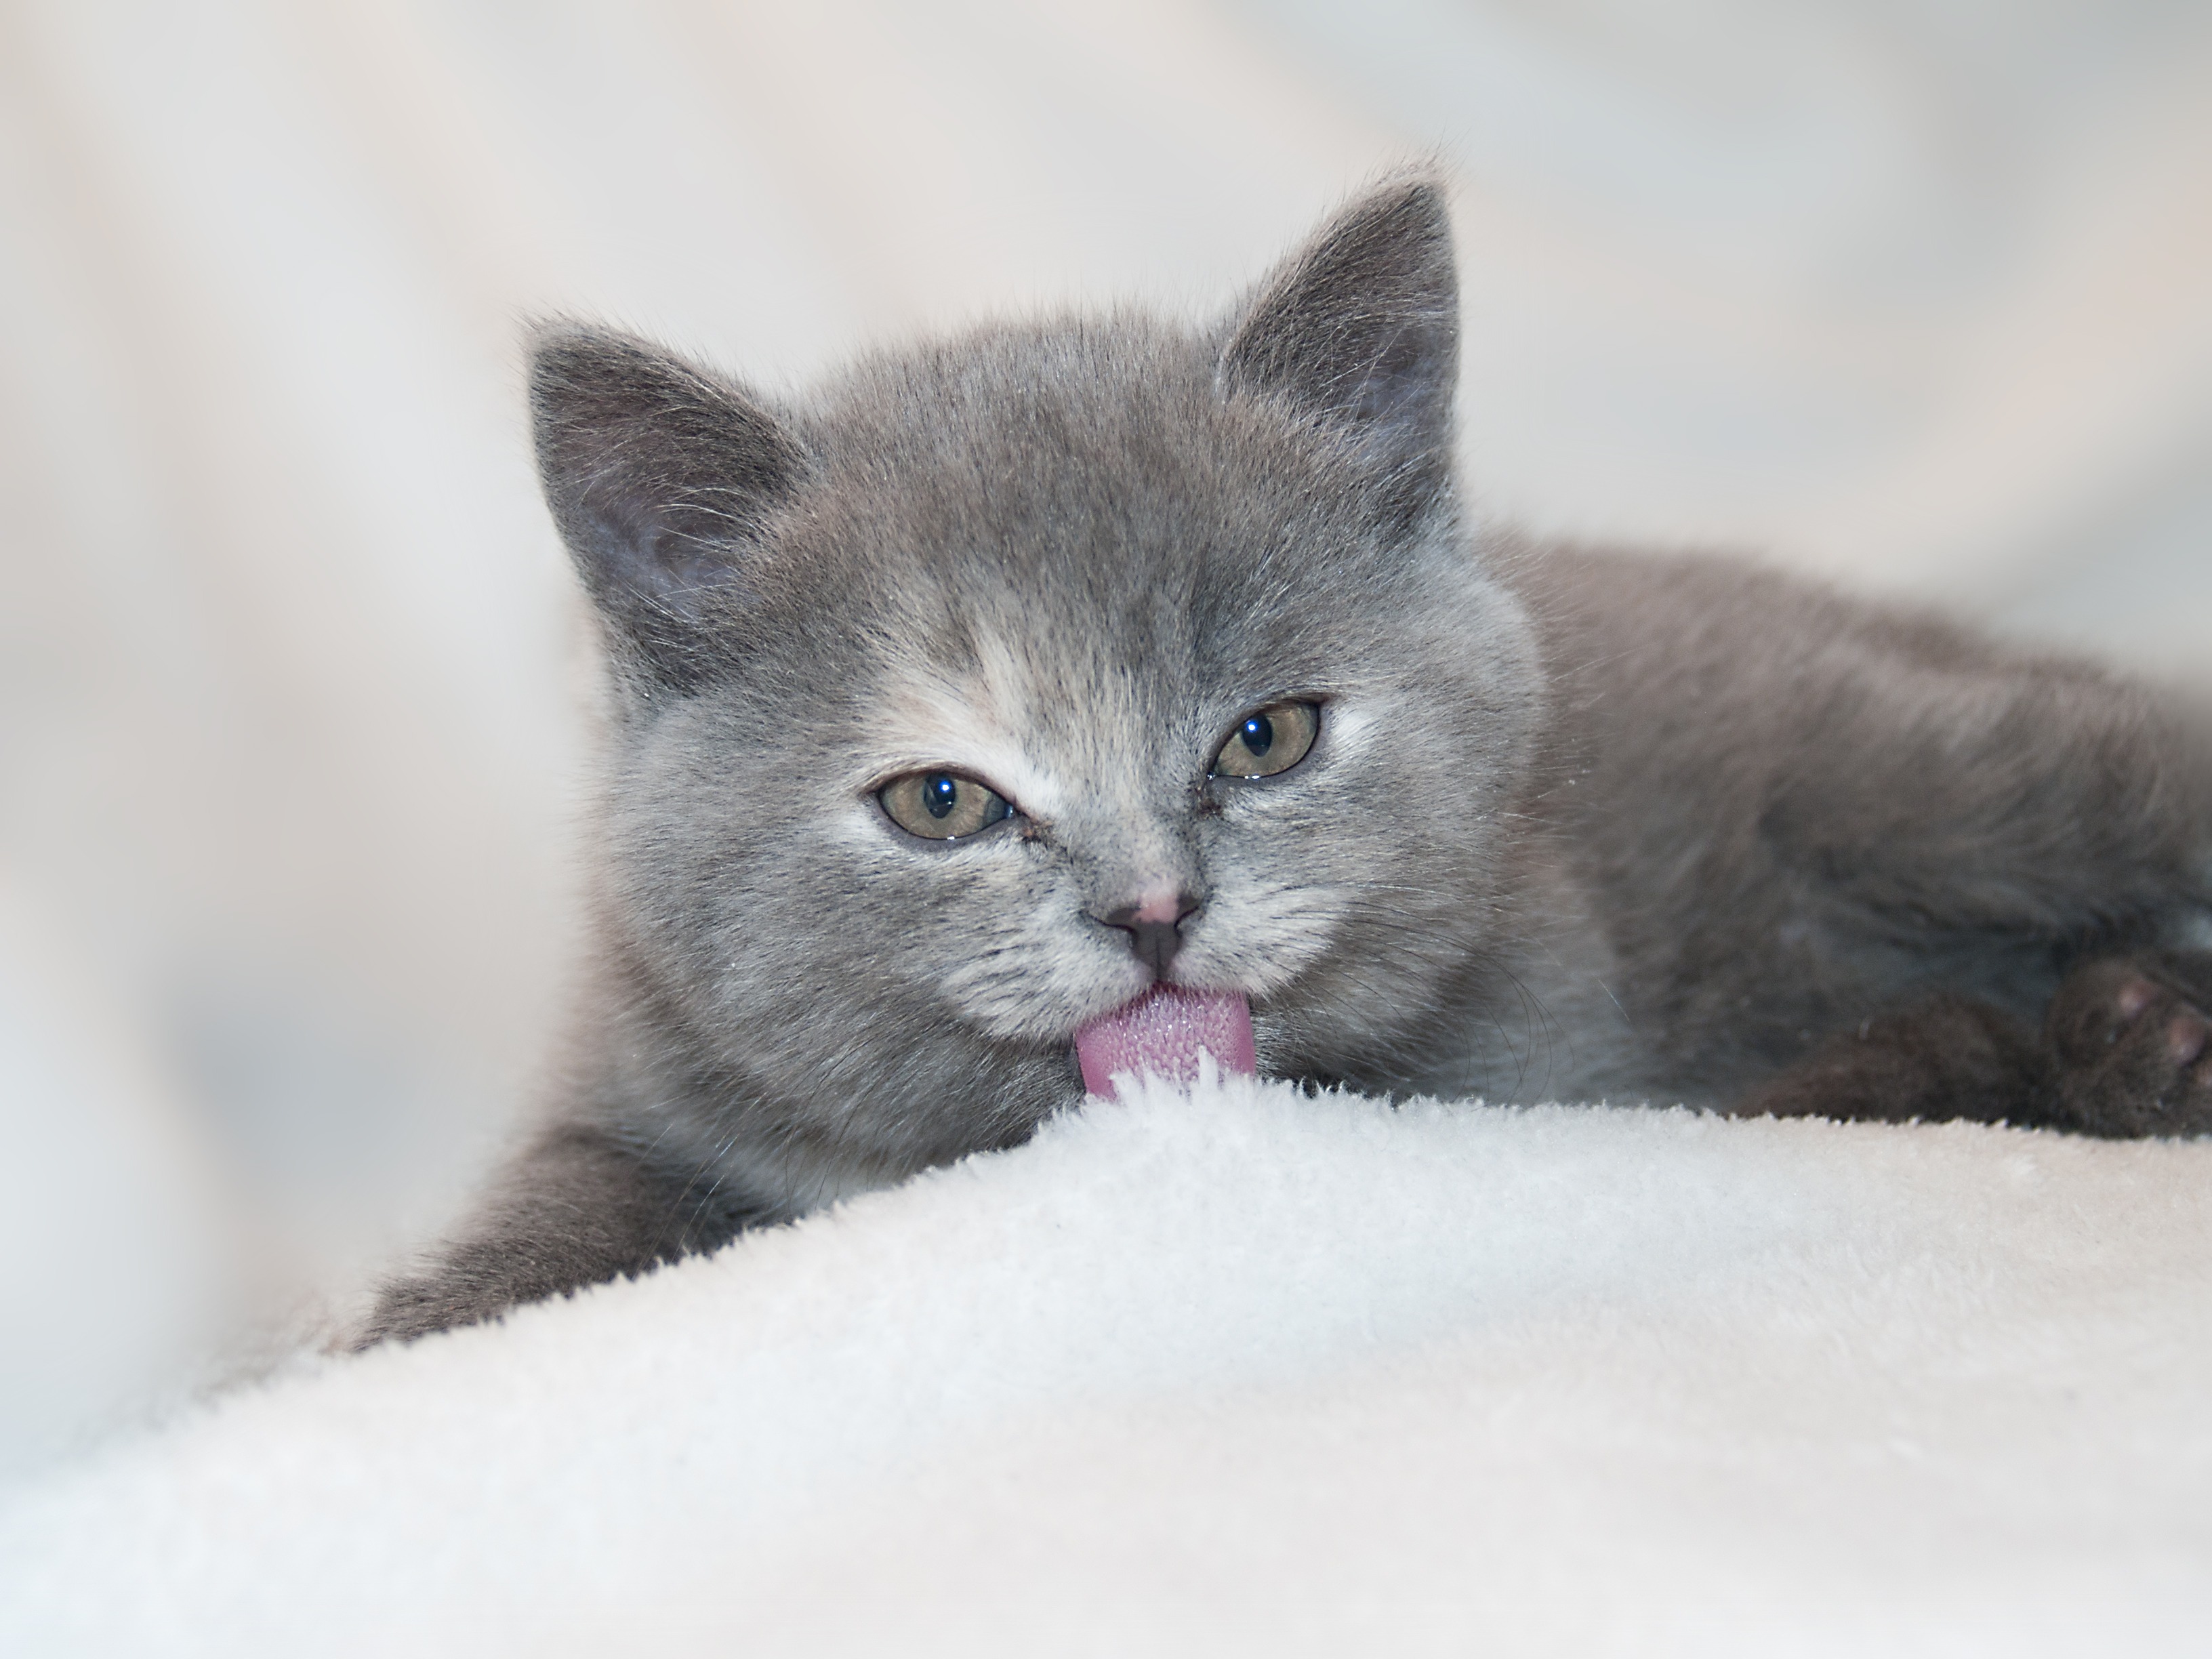
sweet, puppy, fluffy, kitten, cat, mammal, fauna, whiskers, kitty, animals, vertebrate, british shorthair, european shorthair, chartreux, russian blue, small to medium sized cats, cat like mammal, carnivoran, nebelung, domestic short haired cat, domestic long haired cat, british semi longhair